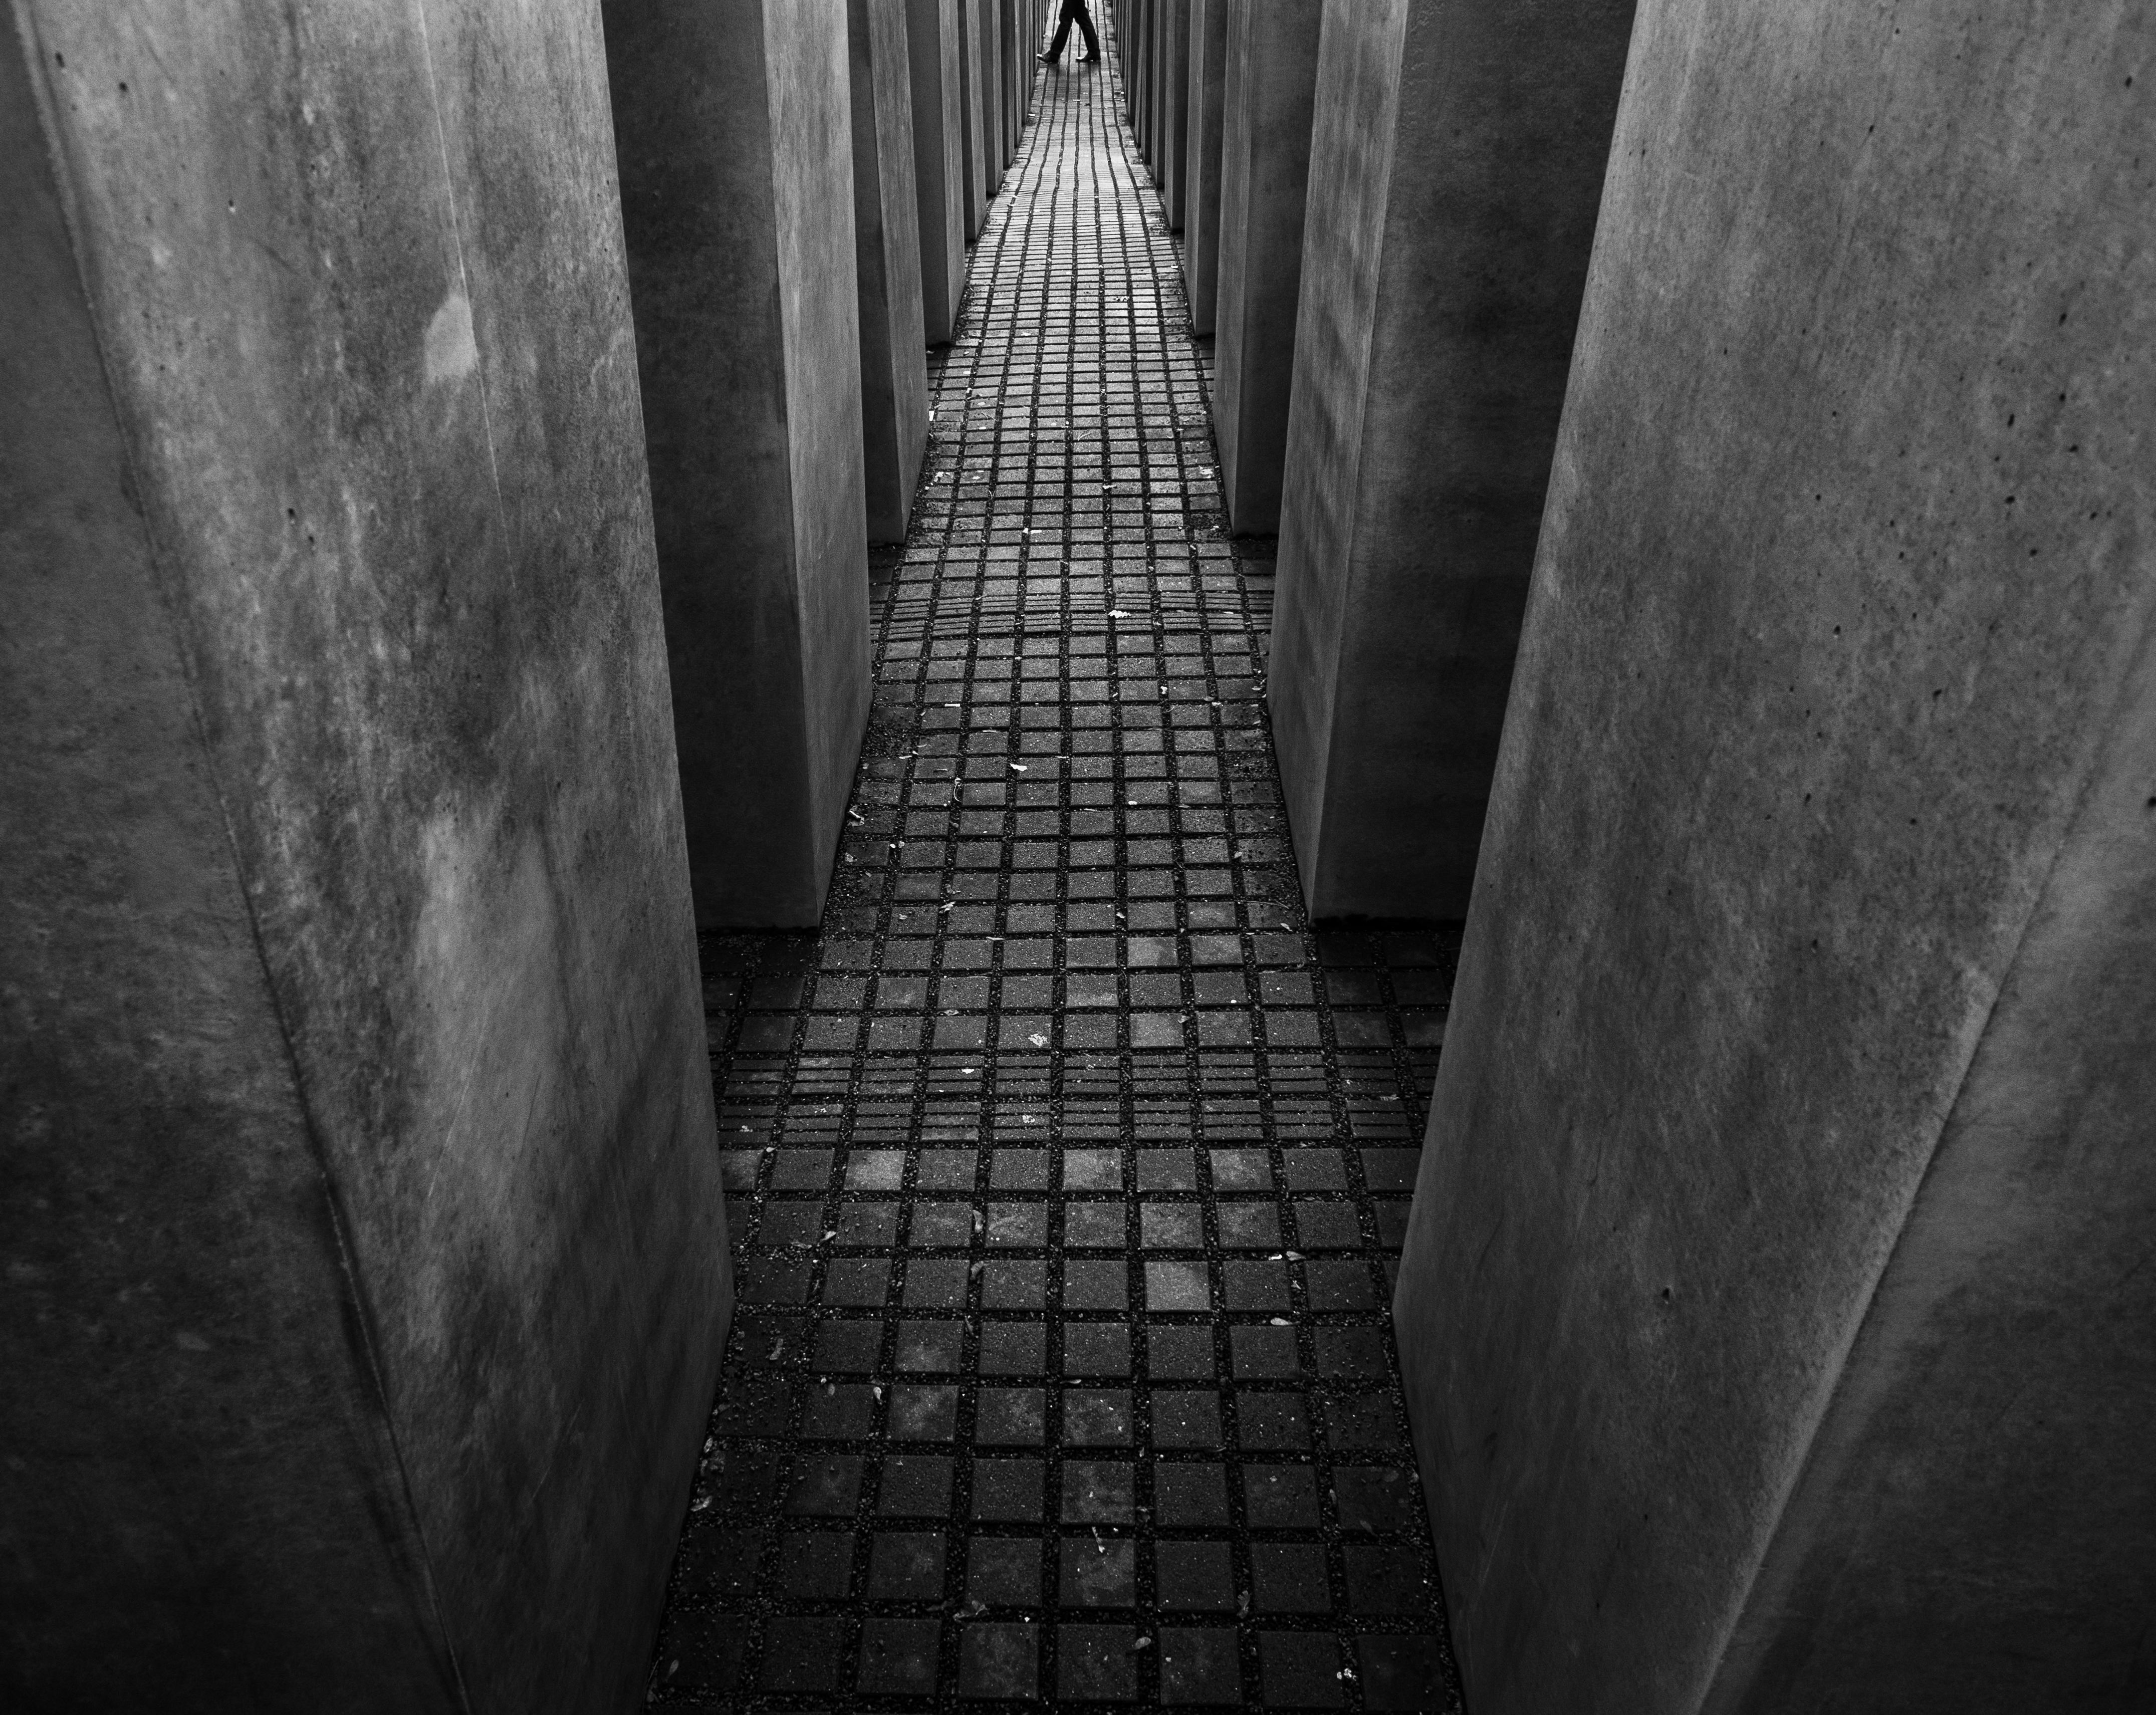
light, black and white, white, street, photography, texture, line, shadow, darkness, black, monochrome, bw, blackwhite, temple, minimalism, symmetry, germany, deutschland, berlin, fotografie, schwarz, holocaust, weis, einfarbig, monochrom, alexander, strasen, burghardt, monochrome photography, film noir